Charles Djou

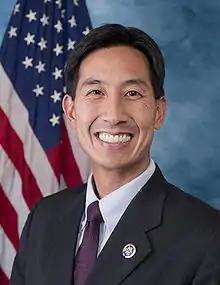
Djou's official congressional portrait, 111th Congress

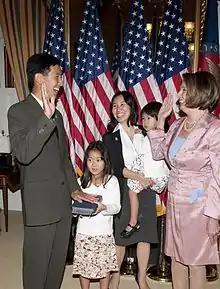
Rep.Charles K. Djou (R-Hawaii), with his wife and daughters, being sworn in by US House Speaker Nancy Pelosi.

In March 2008, Djou announced well ahead of time that he would run for U.S. Congress in the 2010 cycle, seeking Hawaii's 1st congressional district seat. The seat became vacant on February 28, 2010, when incumbent Neil Abercrombie resigned to run for Governor of Hawaii. Abercrombie's resignation precipitated a special election on May 22, 2010, which Djou entered. Djou was endorsed by former Massachusetts Governor and Presidential candidate Mitt Romney. Djou subsequently endorsed Romney for president in the summer of 2011. Former Hawaii Congresswoman Patricia Saiki, a Republican for whom Djou had once volunteered as a teenager, was Djou's honorary campaign chair.